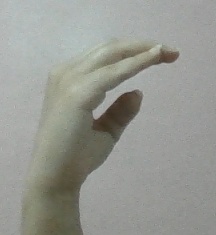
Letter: jeem